Eliza Osgood Vanderbilt Webb

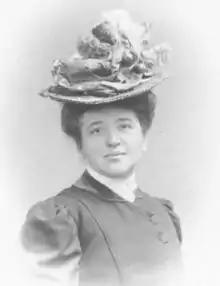

Eliza Osgood Vanderbilt was born on September 20, 1860, in Staten Island. She was the youngest daughter and seventh child of William Henry Vanderbilt (1821–1885) and Maria Louisa (Kissam) Vanderbilt. Her elder siblings were Cornelius Vanderbilt II, Margaret Louisa Vanderbilt Shepard, William Kissam Vanderbilt, Frederick William Vanderbilt, Florence Adele Vanderbilt Twombly, and Emily Thorn Vanderbilt. Her younger brother was George Washington Vanderbilt II, builder of the Biltmore Estate.